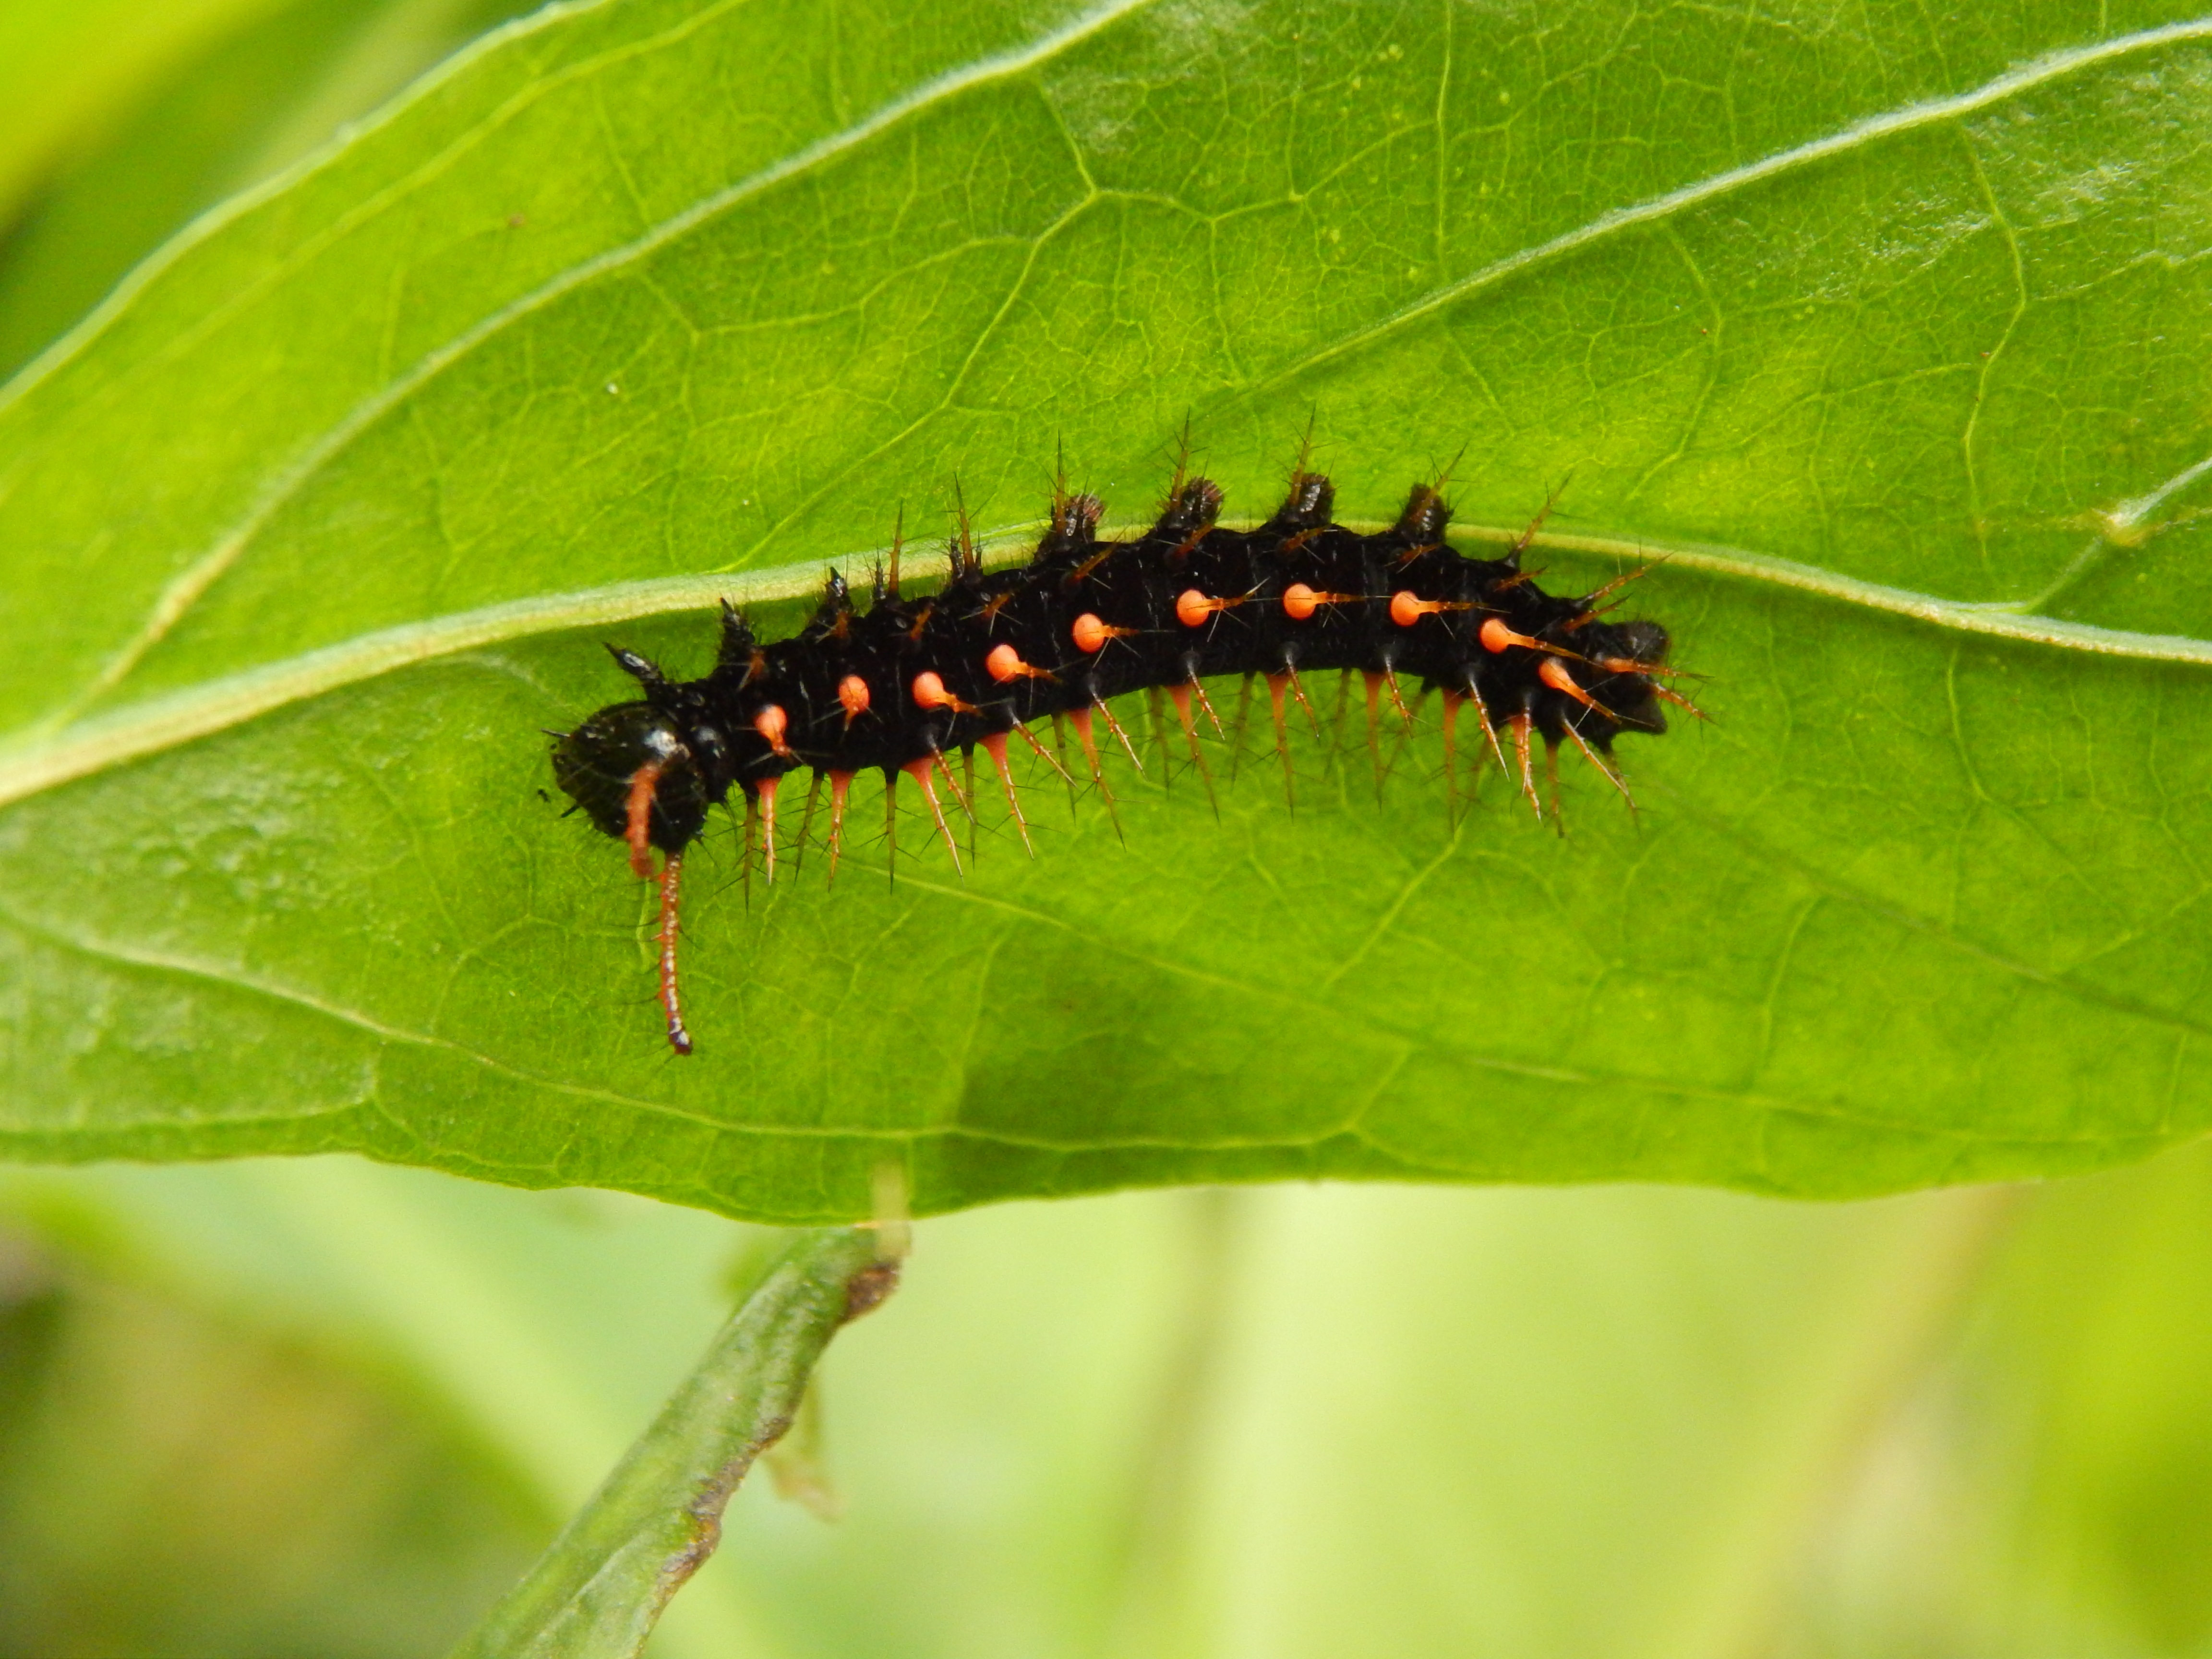
nature, leaf, green, insect, black, fauna, invertebrate, caterpillar, close up, crawling, spotted, larva, macro photography, arthropod, leaf beetle, plant stem, moths and butterflies